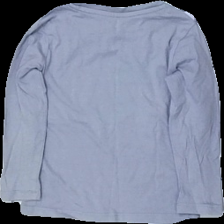
View: back
Type: Top
Category: Children
Brand: H&M
Colors: Grey
Material: 100% bomull
Cut: C-collar
Size: 104
Season: All
Stains: Minor
Damage: liten smuts fläck
Damage location: middle right
Price range: <50
Recommended usage: Reuse
Description: långärmad tröja